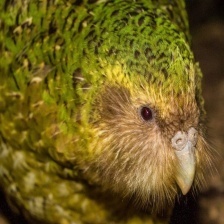
Species: KAKAPO
Scientific name: STRIGOPS HABROPTILUS